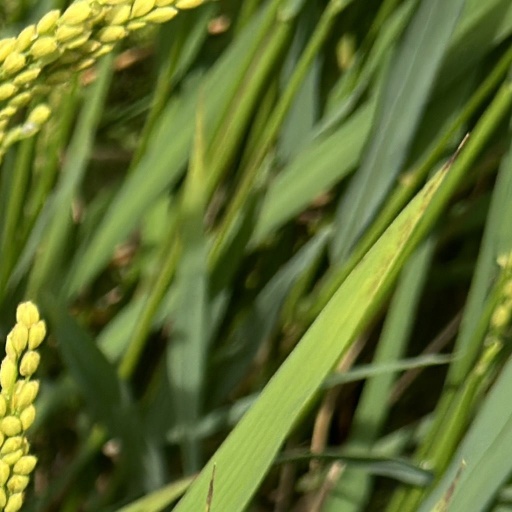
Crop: rice